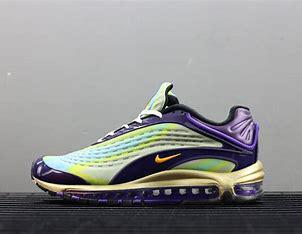
Brand: Nike
Model: Air Max Deluxe